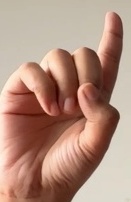
ASL sign: D